André Hainault

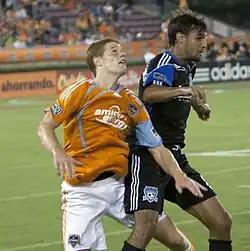
Hainault defending San Jose Earthquakes forward Chris Wondolowski

The Houston Dynamo announced on April 14, 2009, that they had secured Hainault's international transfer certificate from Most; he had been training with the team throughout the 2009 pre-season. Hainault was signed to a standard four-year MLS contract and made a base salary of $55,125 in 2009. He made his MLS debut for Houston on May 3, 2009, coming on as a substitute for Wade Barrett in a game against New England Revolution.